Enoch Mgijima

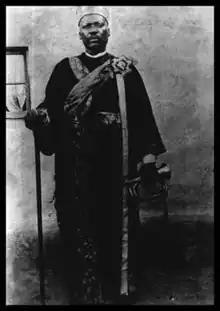
Enoch Mgijima

Enoch Mgijima (1868 – 5 March 1928) was a Xhosa prophet and evangelist. He formed his own church, known as the Israelites, a breakaway from the Church of God and Saints of Christ, and led them through a clash with the white Union of South Africa government, which left 163 Israelites dead, 129 wounded and 95 taken prisoner, in what became known as the Bulhoek Massacre.